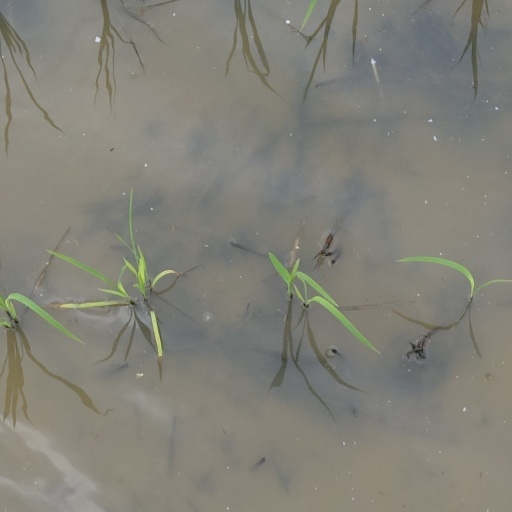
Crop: rice